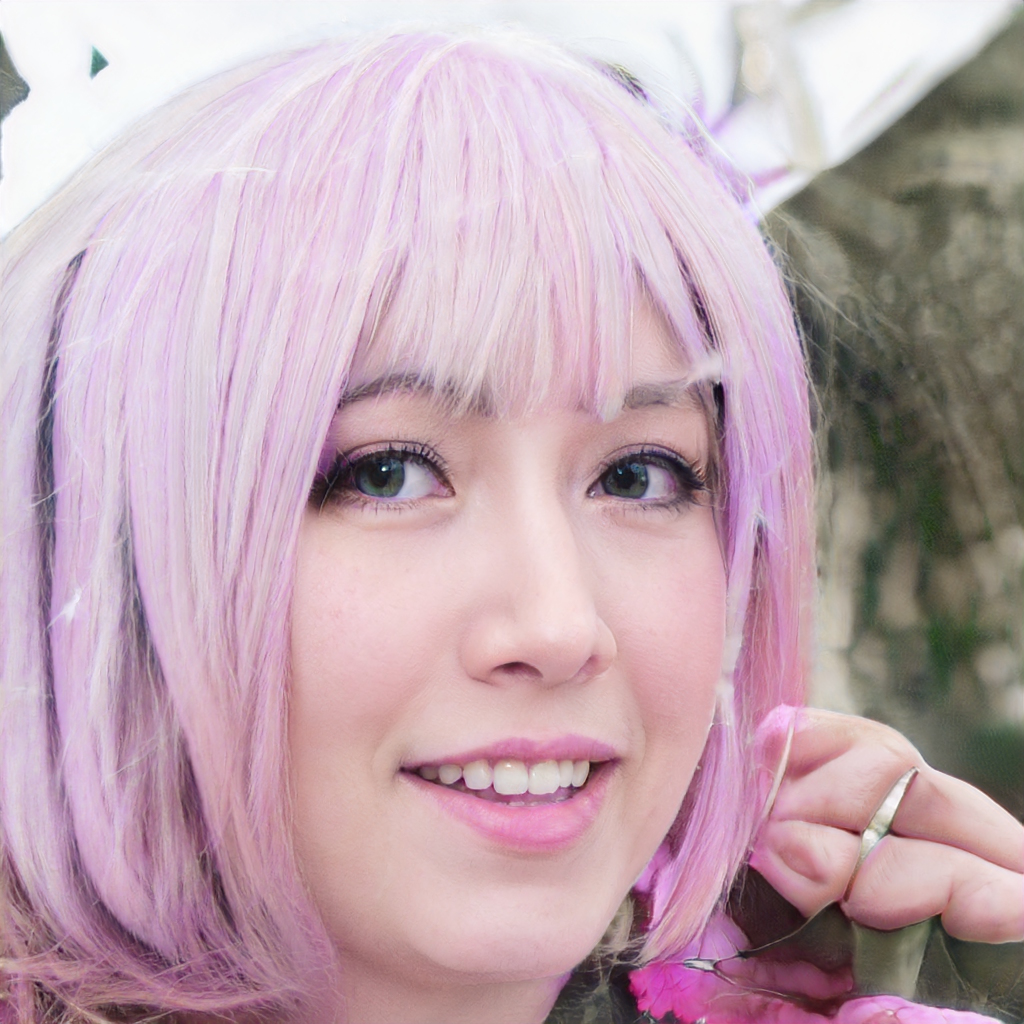
Label: Colored